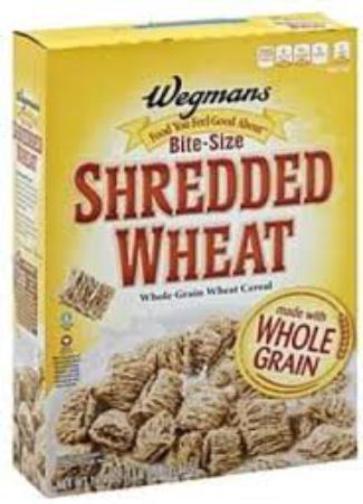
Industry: Food